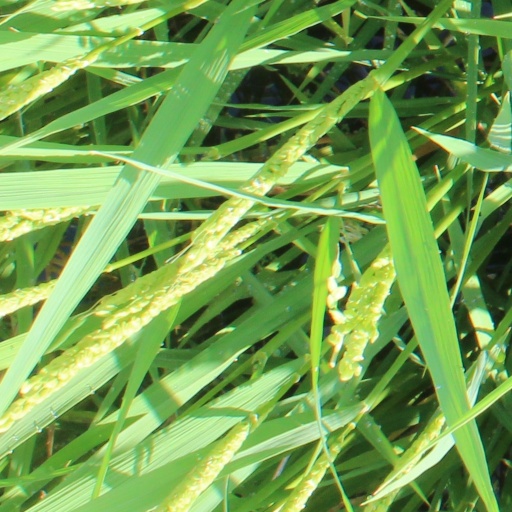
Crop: rice